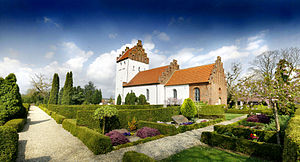
Jørlunde Kirke
Jørlunde Kirke i efterårslys 2007
Jørlunde Kirke er en middelalderkirke, der menes at være bygget af Skjalm Hvide. I middelalderen var kirken herredskirke for Jørlunde Herred. Kirken er beliggende i landsbyen Jørlunde.